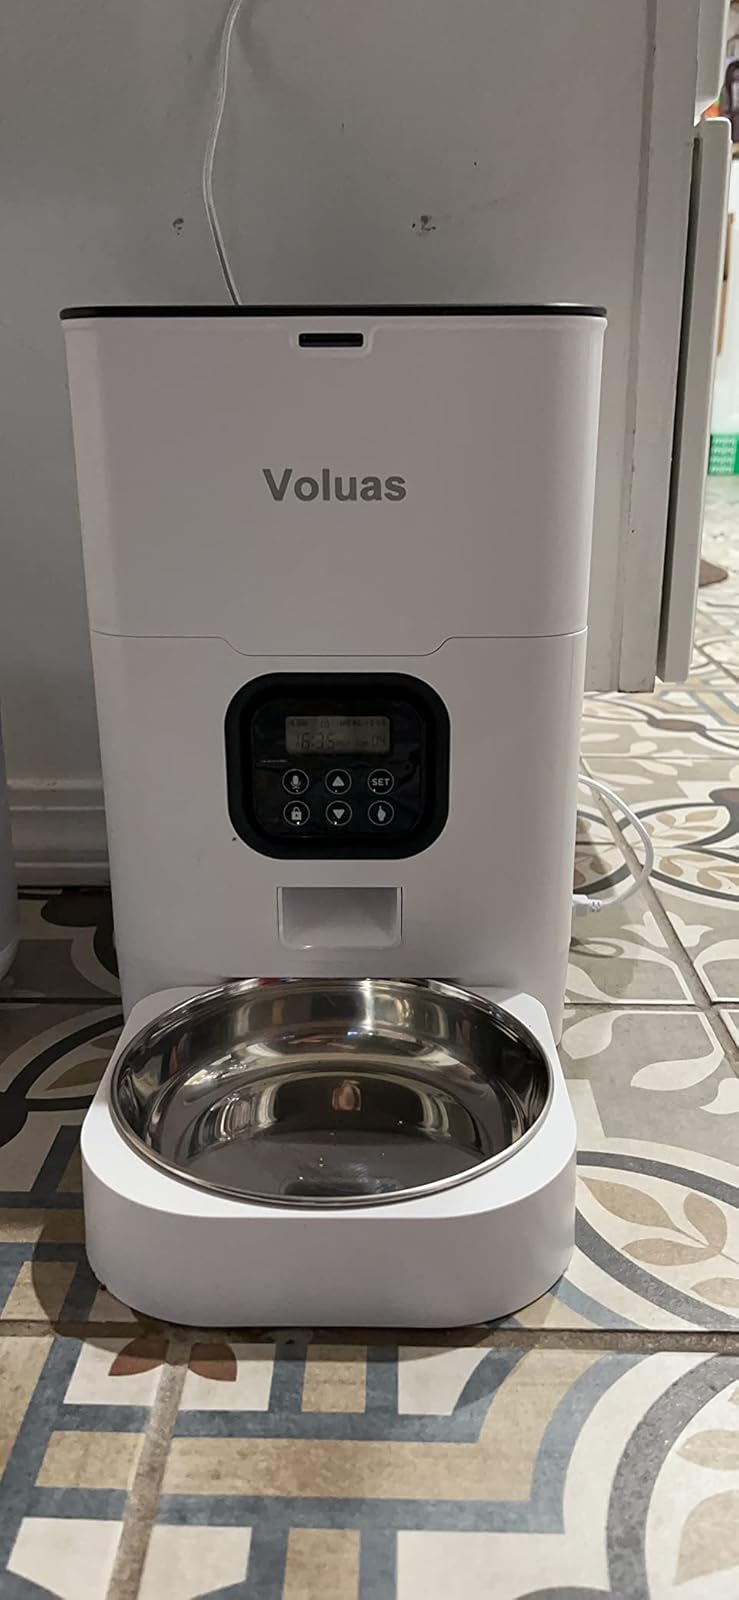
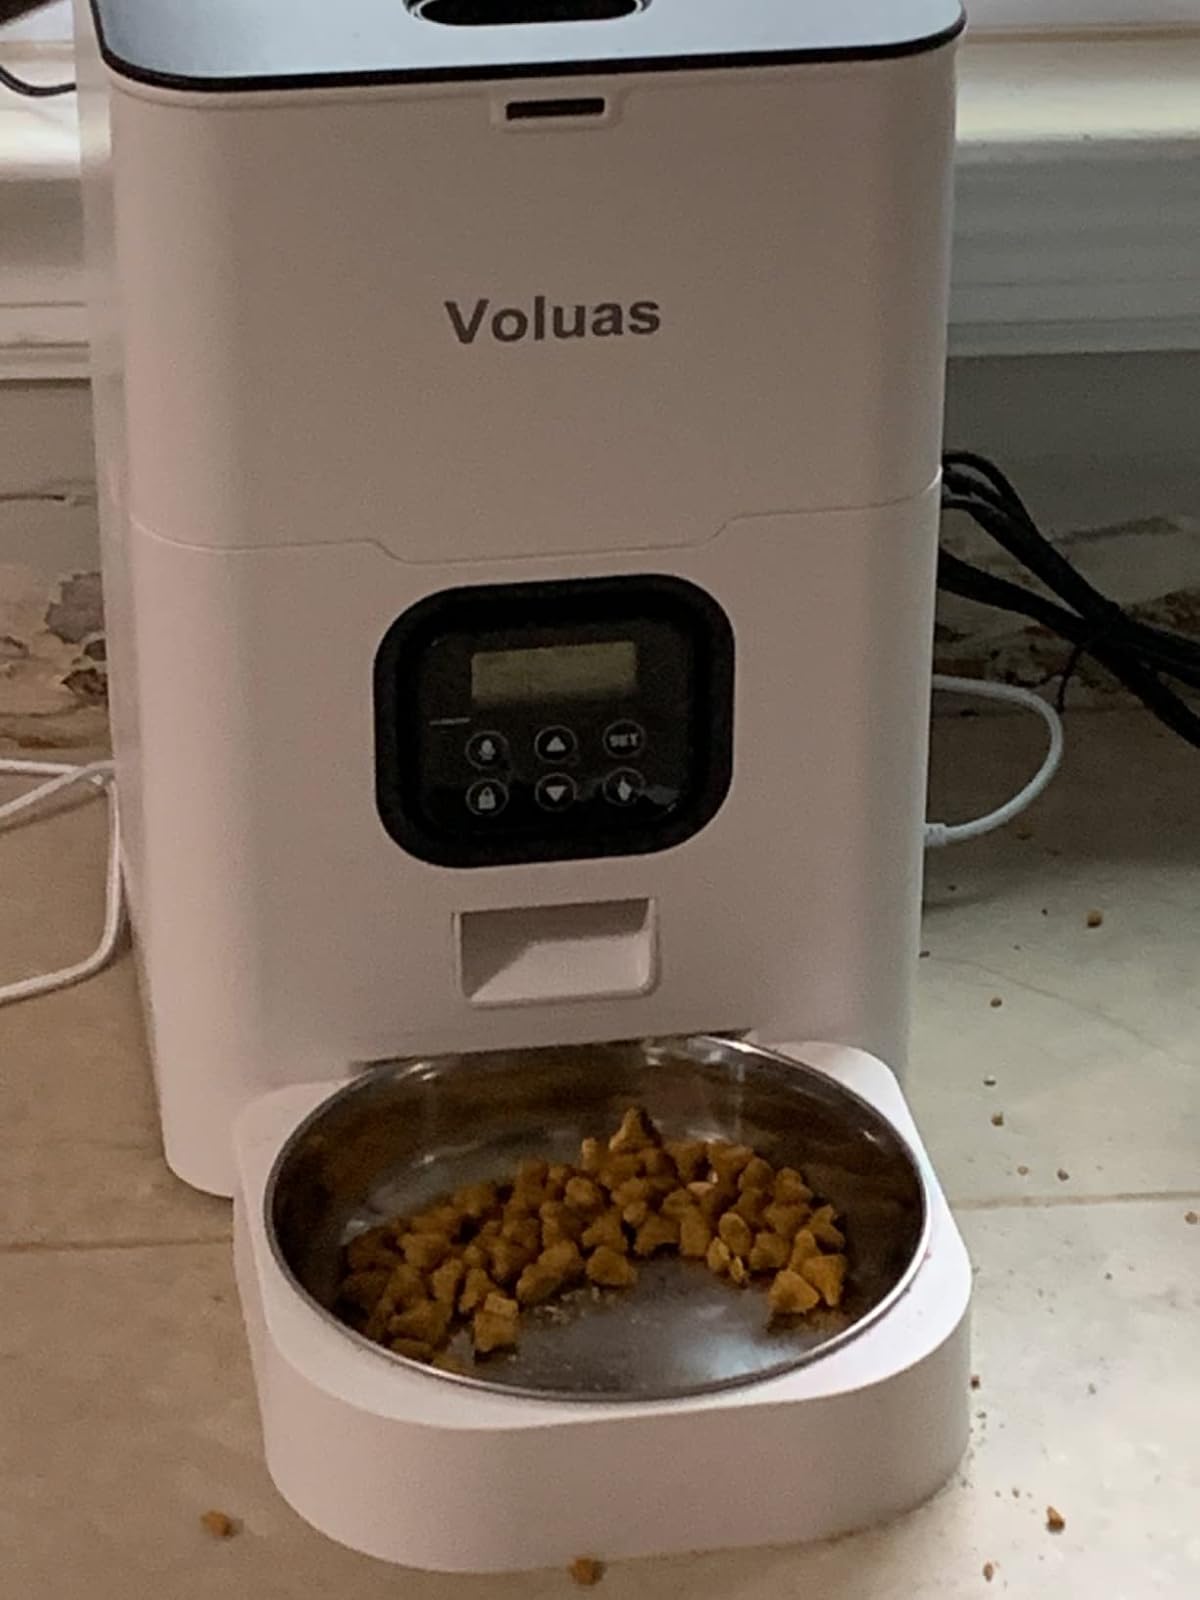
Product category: items_feeder
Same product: yes